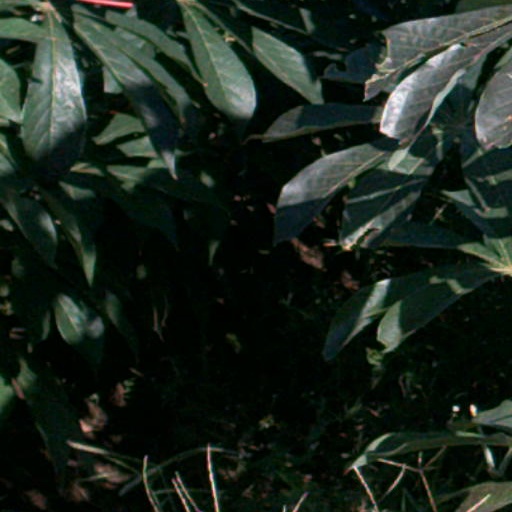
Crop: cassava